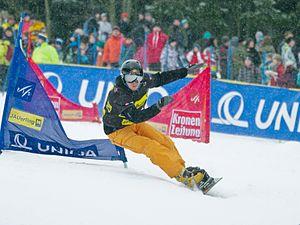
Justin Reiter né le 2 février 1981 à Truckee est un snowboardeur américain spécialiste du slalom parallèle et du slalom géant parallèle. En compétition depuis 1997, il monte sur en podium en Coupe du monde en mars 2008 à Valmalenco. En 2013, aux Championnats du monde de Stoneham, il obtient la médaille d'argent dans l'épreuve du slalom parallèle.